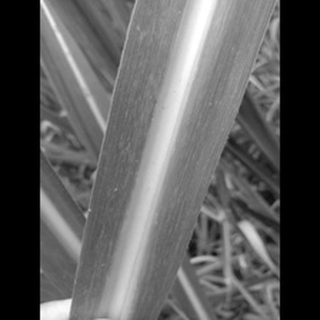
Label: sugarcane_mosaic